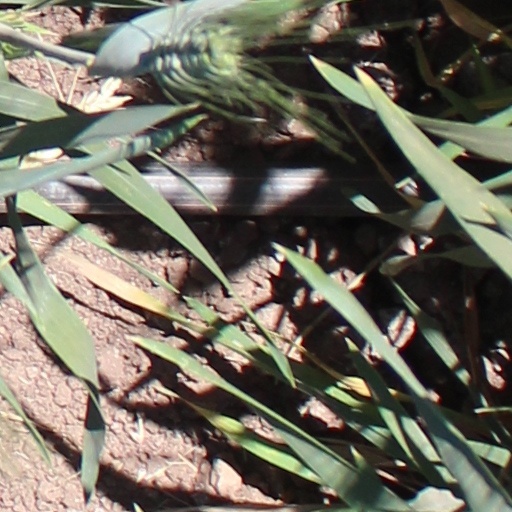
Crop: wheat